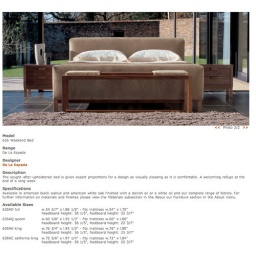
Sample dimensions for king sized bed in master bedroom